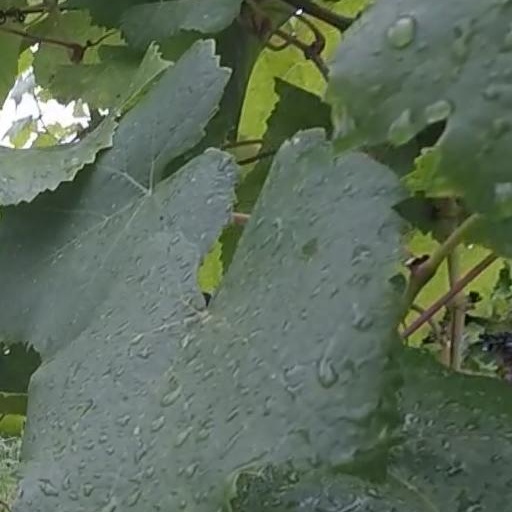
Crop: grape